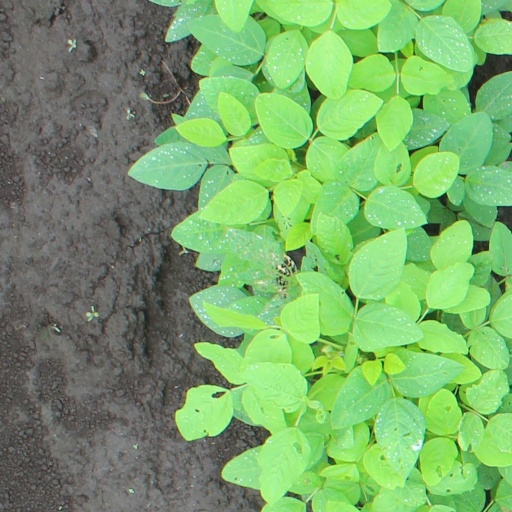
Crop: soybean